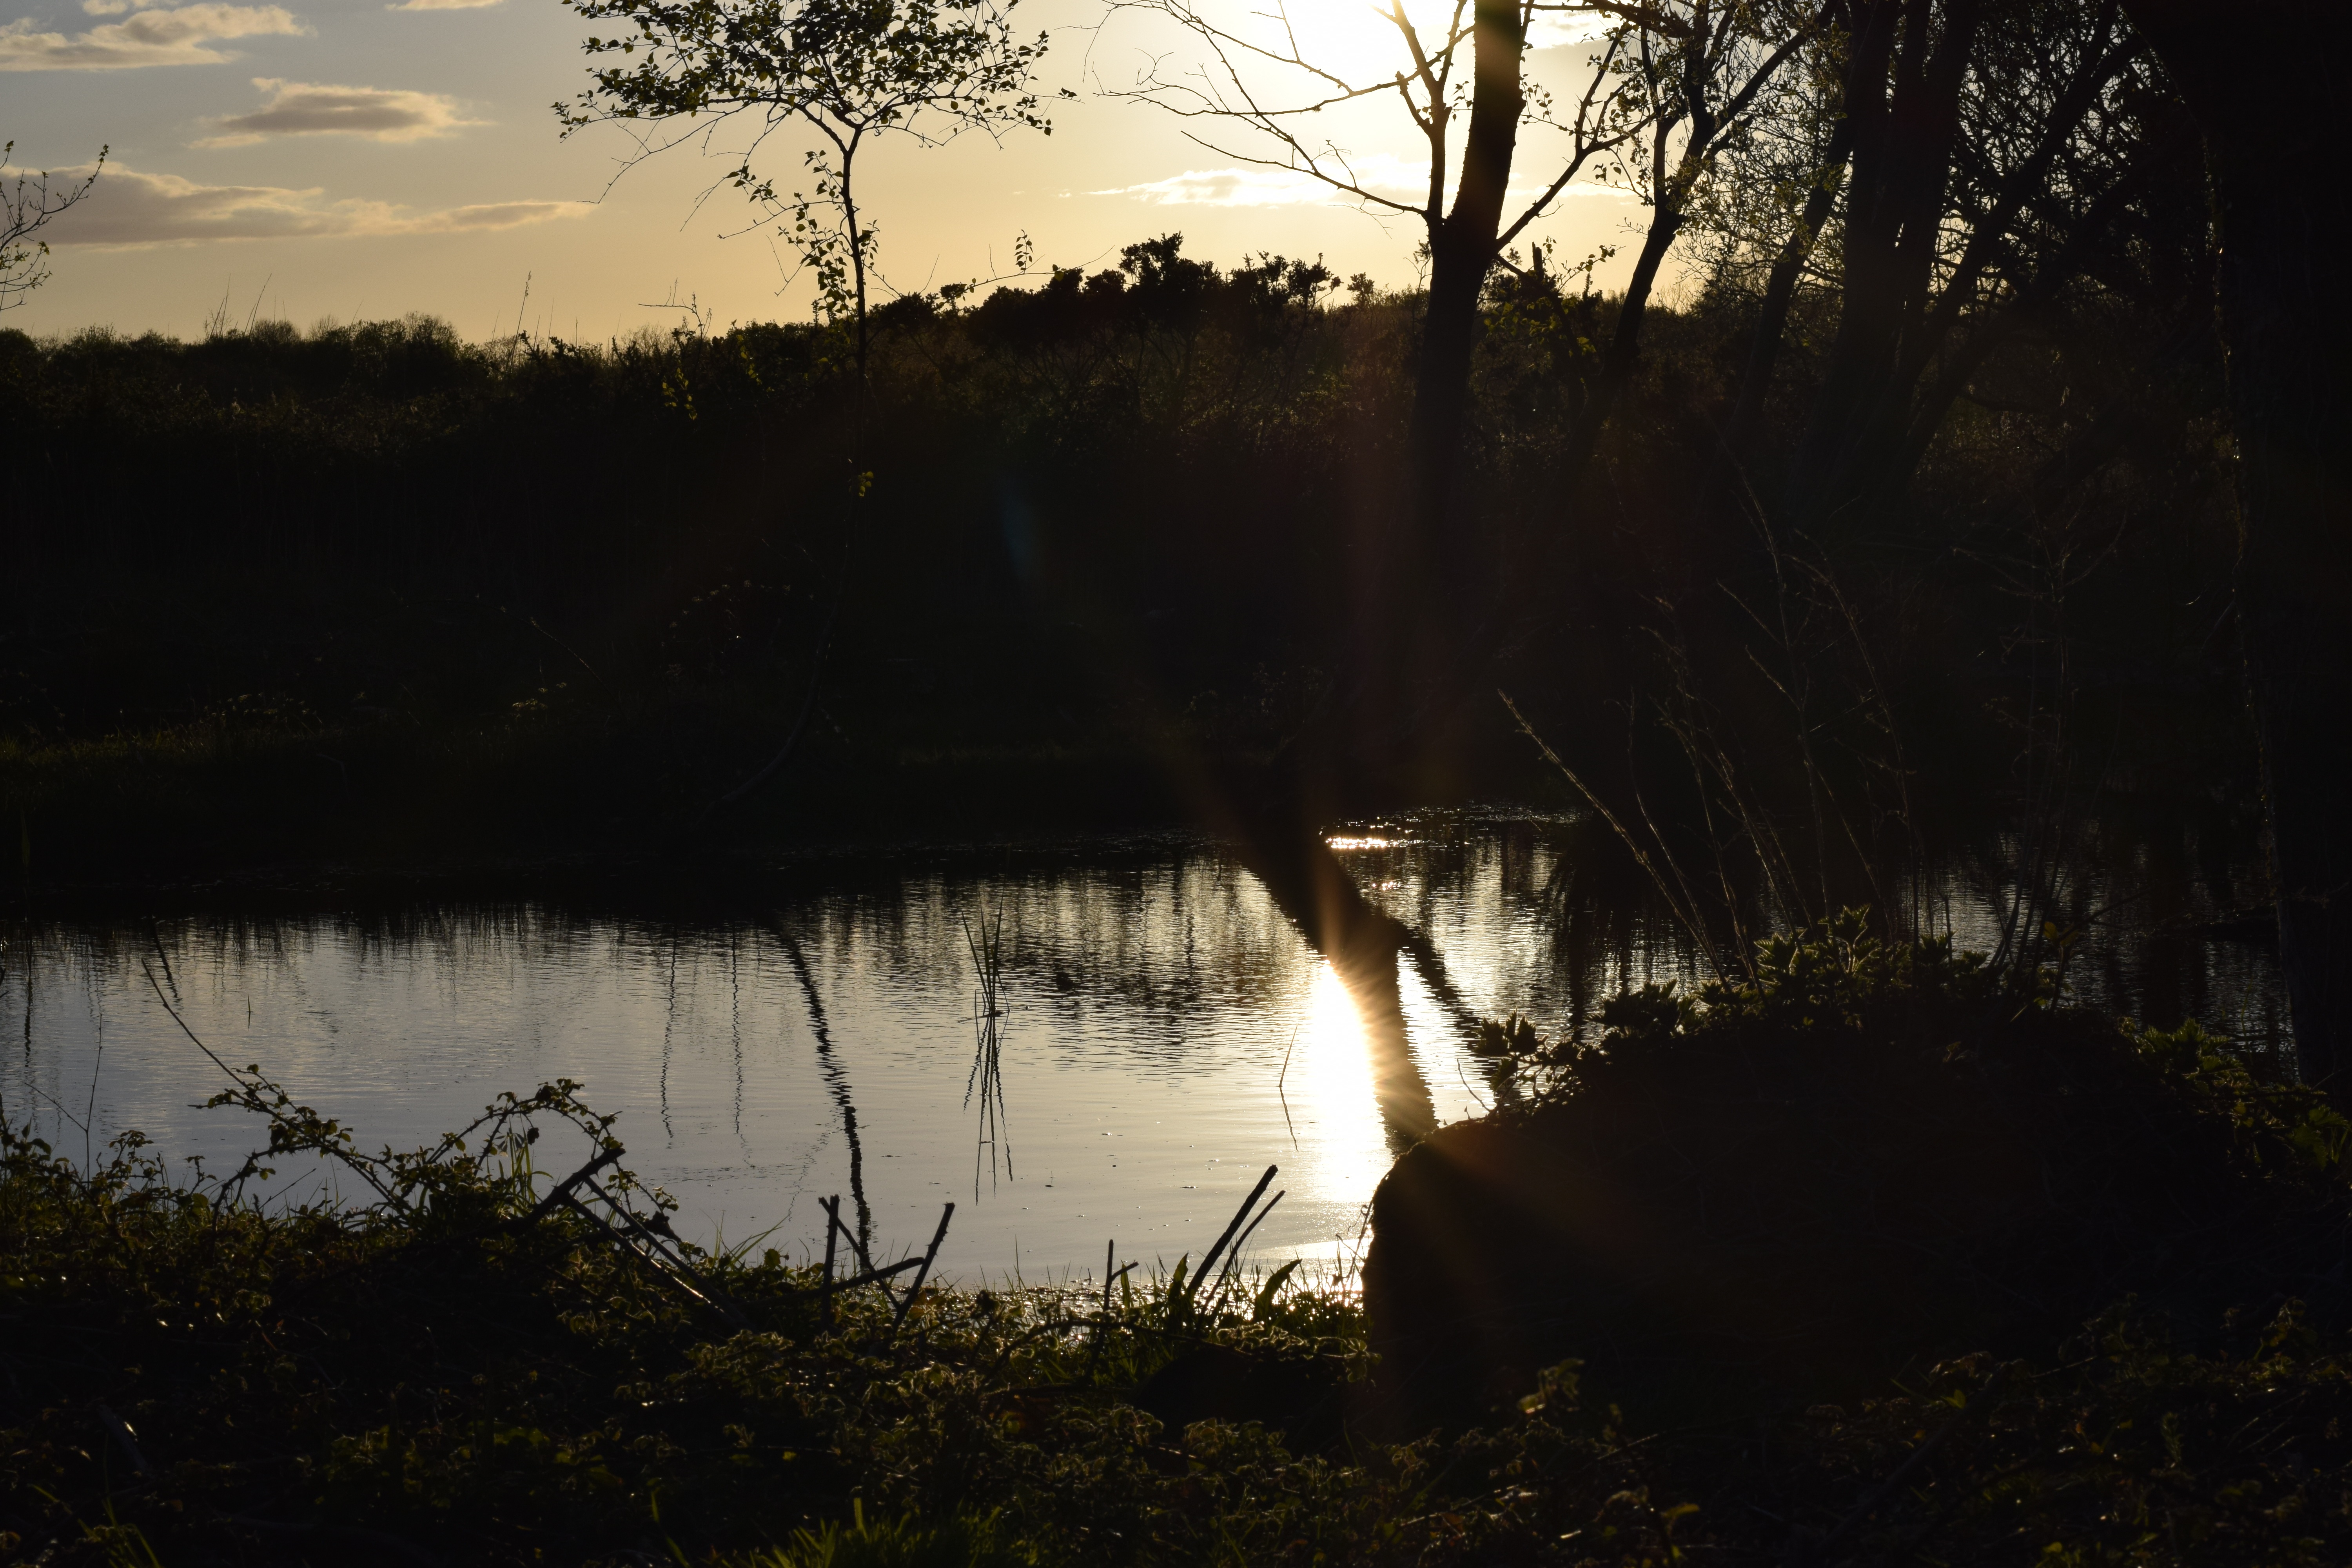
tree, nature, forest, sun, sunrise, sunset, mist, night, sunlight, morning, leaf, lake, dawn, river, dusk, evening, reflection, autumn, darkness, habitat, atmospheric phenomenon, woody plant